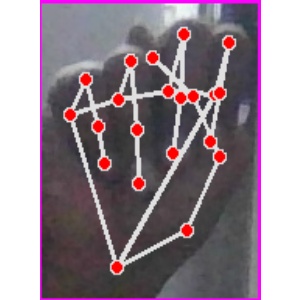
अक्षर: न